Olivier Jacque

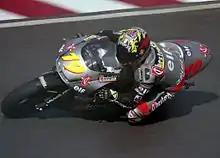
Jacque at the 1996 Japanese Grand Prix

Olivier Jacque (born 29 August 1973 in Villerupt, France) is a French former professional Grand Prix motorcycle road racer.